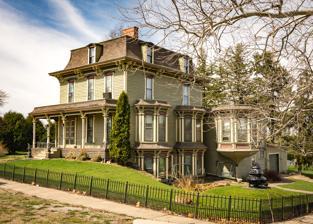
Building: P. P. Raymond House
Country: United States of America
Year built: 1874
Historic house in Iowa, United States United States historic place P. P. Raymond House U.S. National Register of Historic Places Show map of Iowa Show map of the United States Location 307 4th St. Malcom, Iowa Coordinates 41°42′30″N 92°33′22″W / 41.70833°N 92.55611°W / 41.70833; -92.55611 Area less than one acre Built 1874 Architectural style Second Empire NRHP reference No. 85000873 Added to NRHP April 24, 1985 The P. P. Raymond House is a historic building located in Malcom, Iowa , United States. Raymond farmed outside of town from the time he arrived in Poweshiek County in 1856 until he moved into this house in 1874. He founded the town's first and only bank, P. P. Raymond and Sons. The family continued to live in the house until it was sold in 1904. It is a noteworthy example of the Second Empire style found in a small town. It is a 2½-story frame structure that features a mansard roof with a concave slope, elaborate window hoods, window bays, and a turret. The house was listed on the National Register of Historic Places in 1985. References